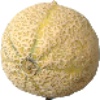
Label: Cantaloupe 2